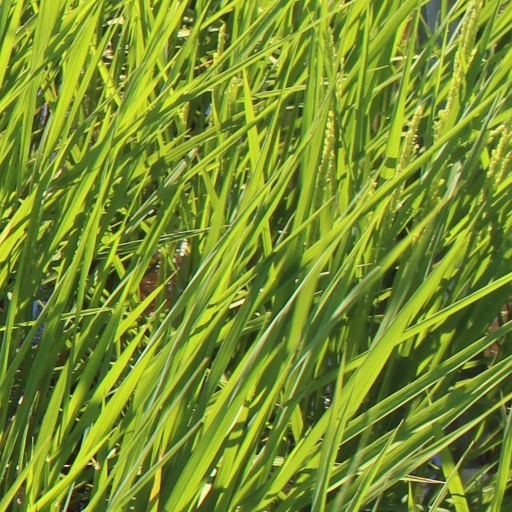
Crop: rice